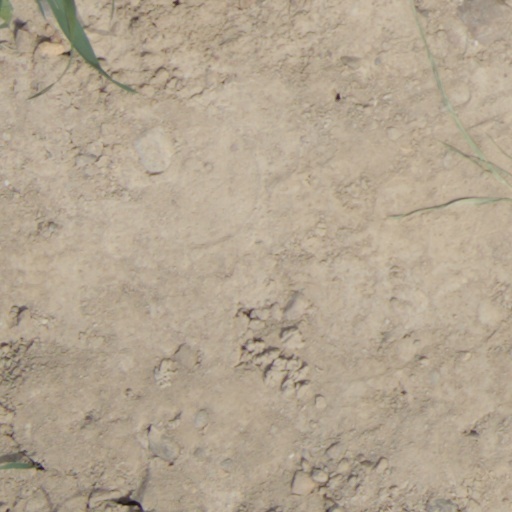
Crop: wheat